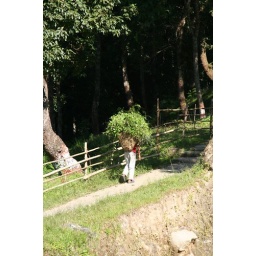
The basket used by the boy to carry the grass is called 'Doko'